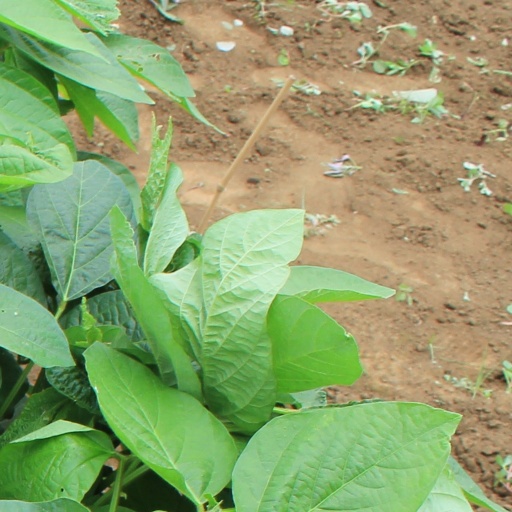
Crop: soybean